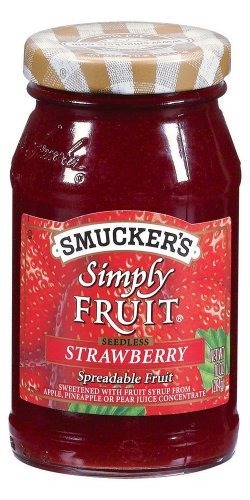
Item Name: Smucker's Simply Fruit Apricot Spreadable Fruit, 10-Ounce (Pack of 6)
Bullet Point 1: Apricot Spreadable Fruit
Bullet Point 2: Smucker's Simply Fruit spreadable fruit is available in 13 delicious flavors
Bullet Point 3: Delicious on warm toast
Value: 60.0
Unit: Ounce

Price: 3.69